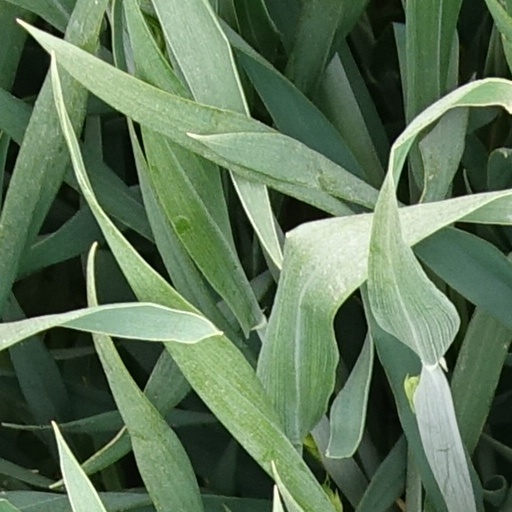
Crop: wheat